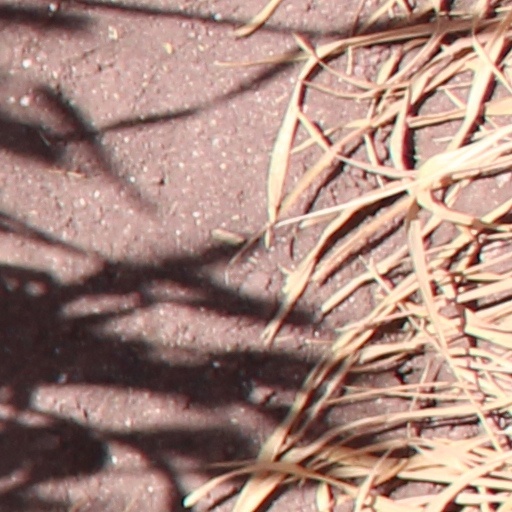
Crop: wheat